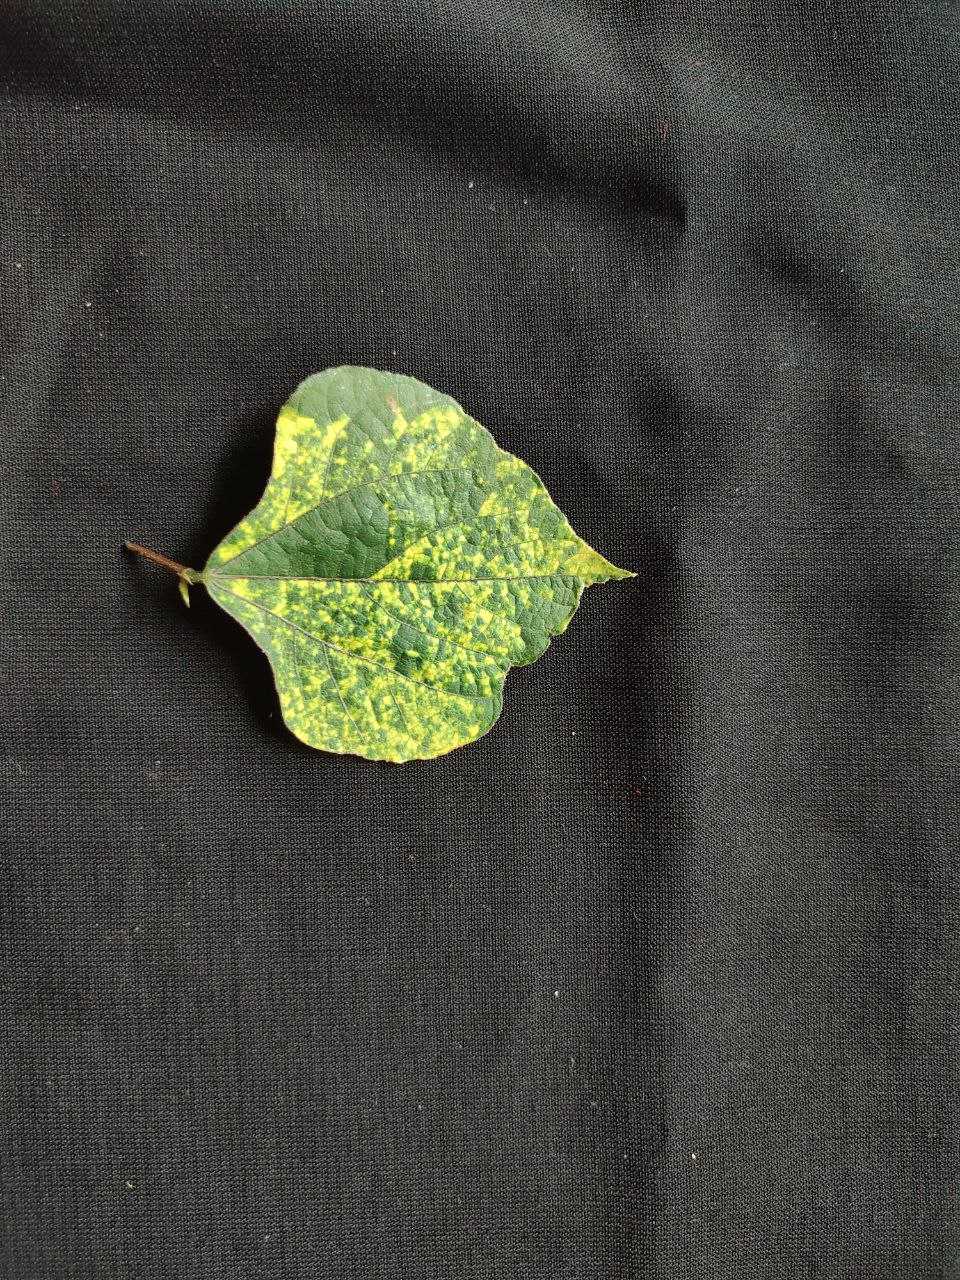
Crop: bean
Leaf condition: Mosaic Virus